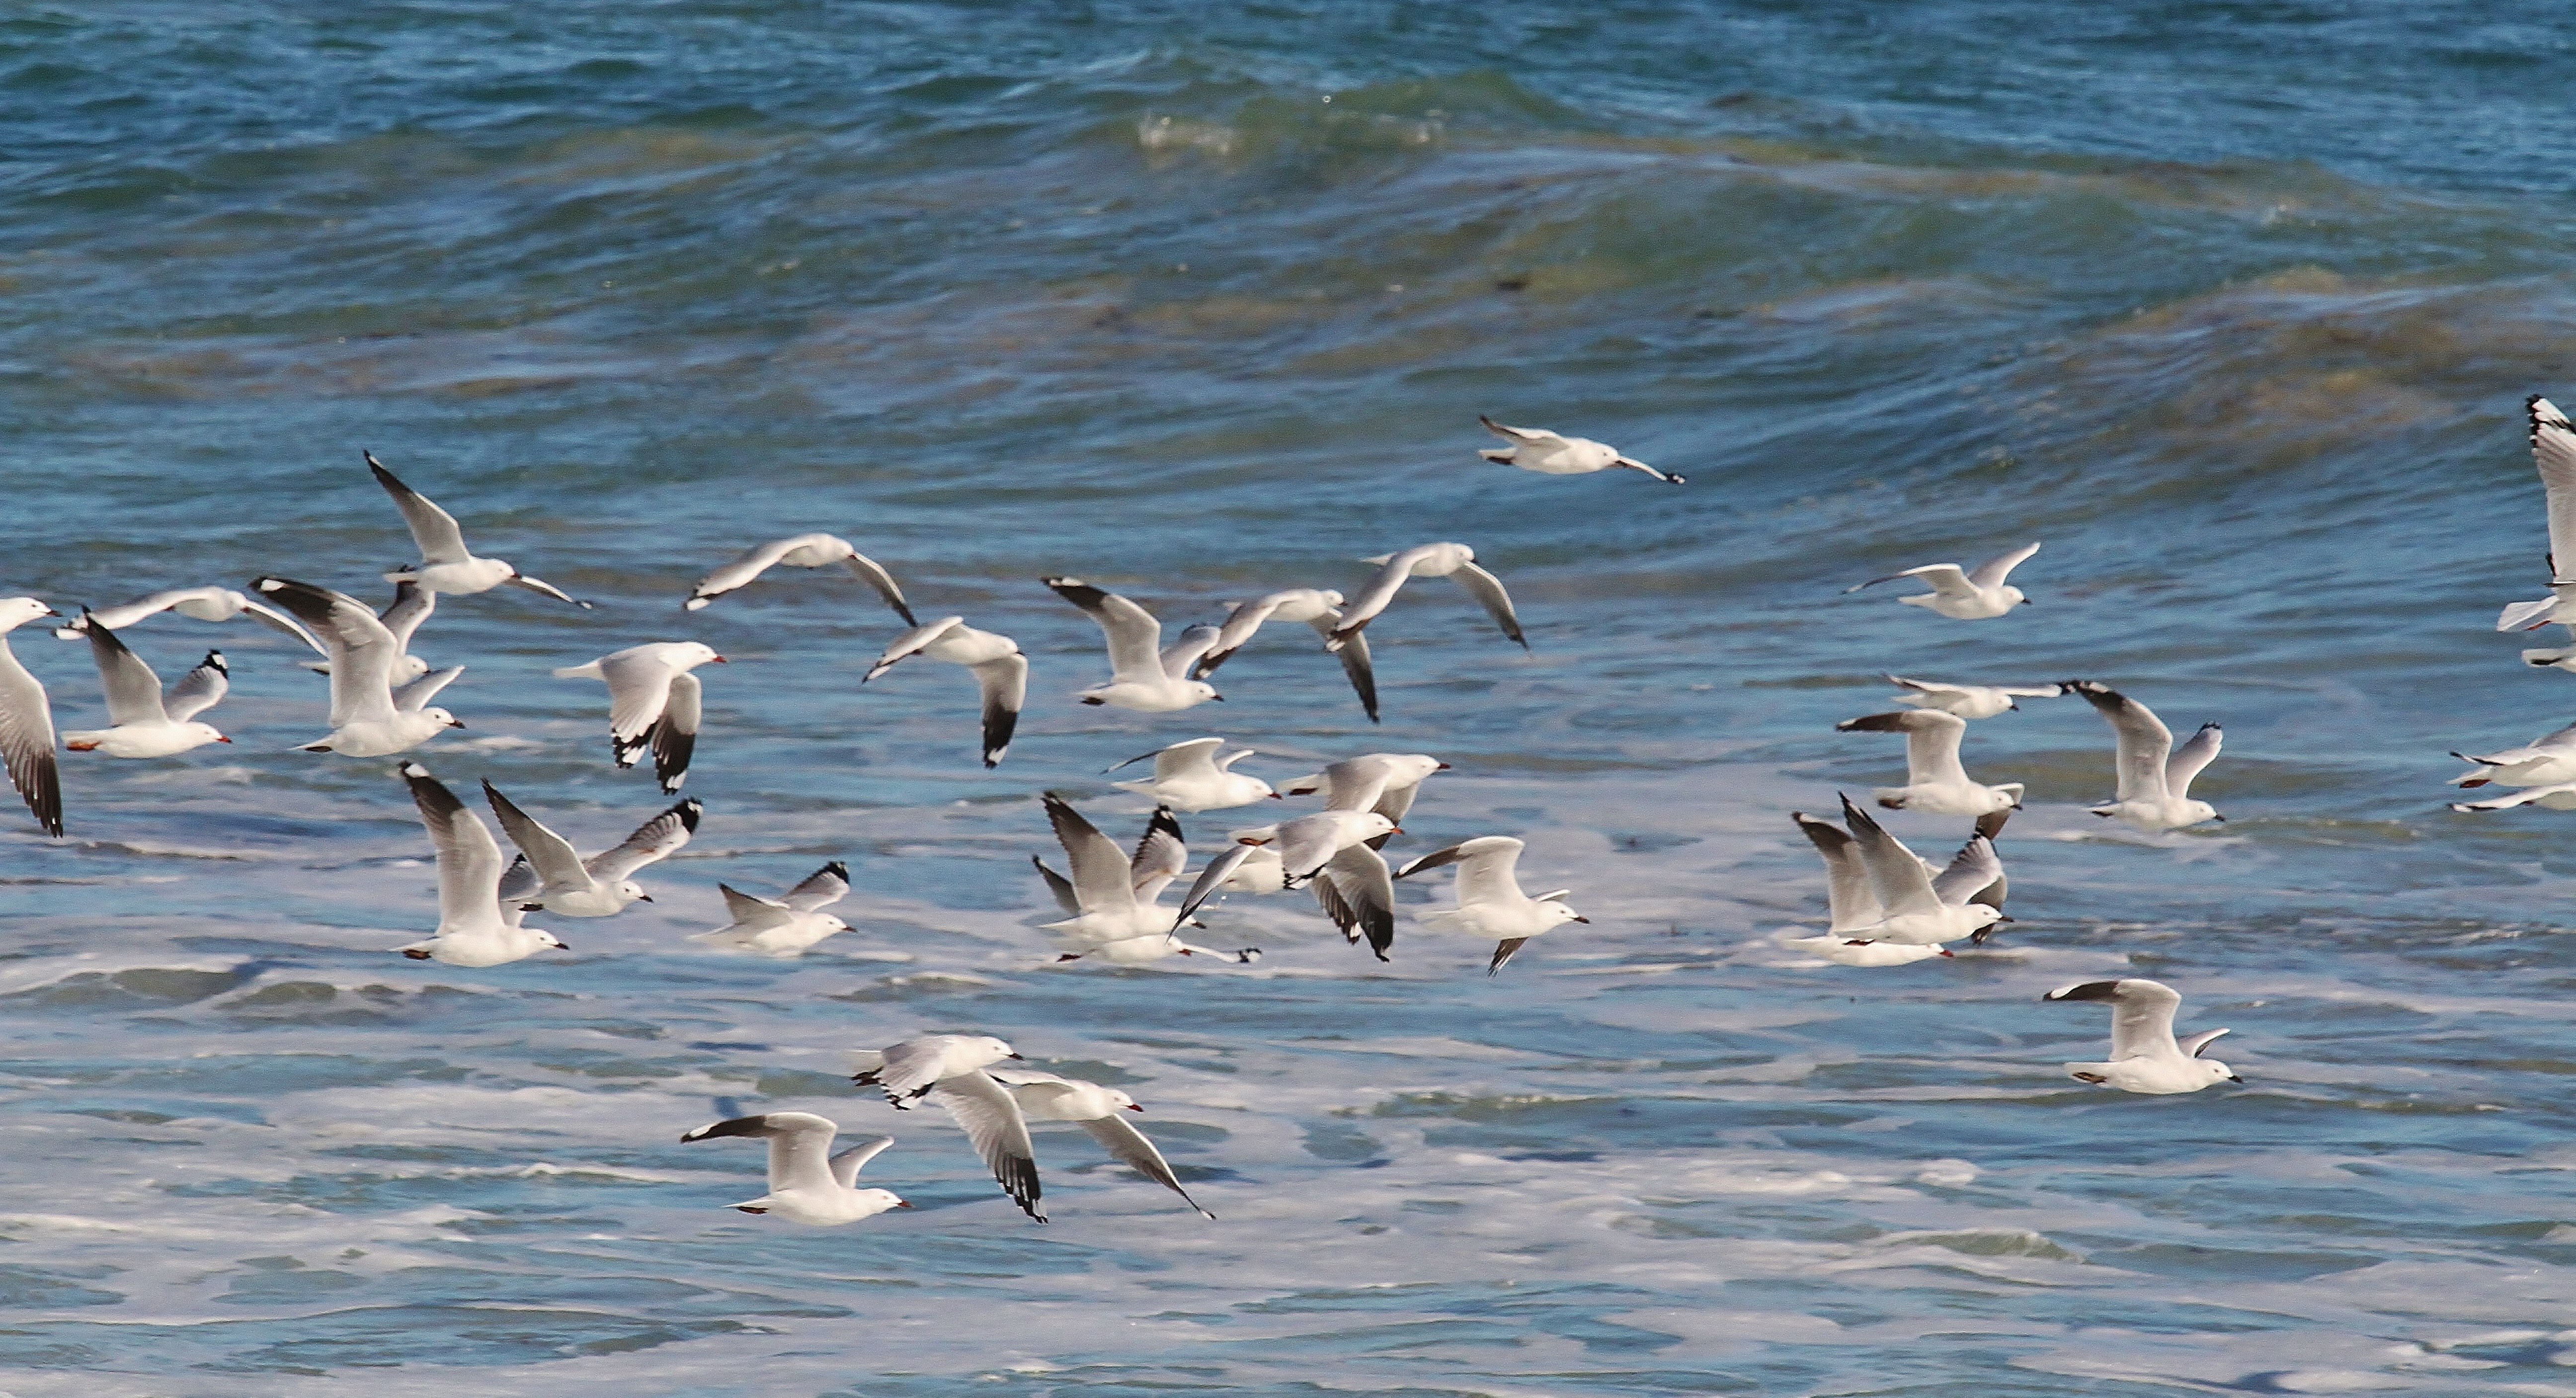
sea, coast, water, nature, ocean, bird, seabird, seagull, wildlife, gull, flight, blue, fauna, gulls, vertebrate, albatross, charadriiformes, birds in flight, european herring gull, animal migration